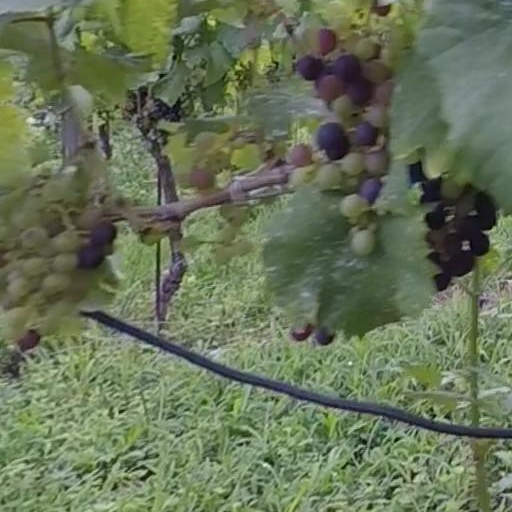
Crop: grape